Kongunattu Thangam

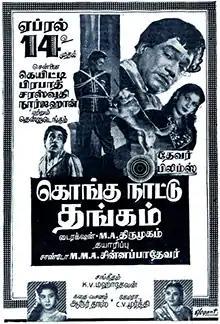
Theatrical release poster

Kongunattu Thangam is a 1961 Indian Tamil-language action adventure film directed by M. A. Thirumugam and produced by Sandow M. M. A. Chinnappa Thevar. The film stars M. R. Radha, C. L. Anandan and Pushpalatha. It was released on 14 April 1961.